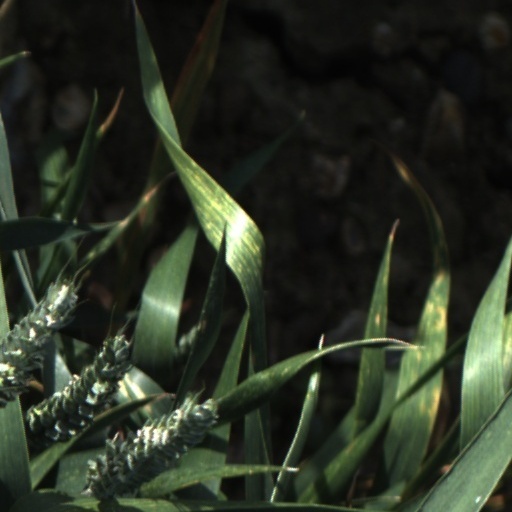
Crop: wheat